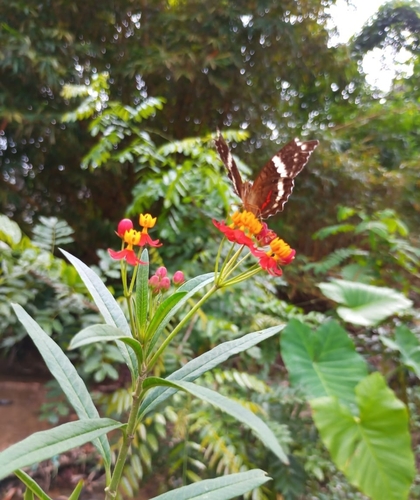
Scientific name: Anartia fatima
Common name: Banded peacock
Family: Nymphalidae
Order: Lepidoptera
Pollinator type: Primary pollinator
Habitat: Open areas and gardens
Geographic range: South America
Conservation status: Least Concern